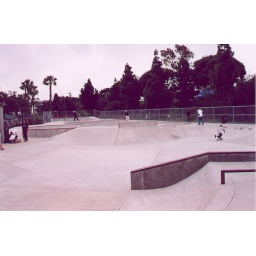
This park features a clover bowl, an expert run that ends in an almost vert bowl and a street course.